Bernard Laurence Hieatt

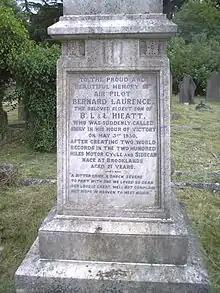
Memorial inscription

Bernard Laurence Hieatt's grave in Reading Old Cemetery in Cemetery Junction in Reading is a Grade II listed memorial, with a statue of him in full racing gear. On the memorial it reads,